Mother Didn't Tell Me

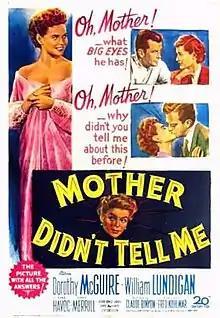
Theatrical release poster

Mother Didn't Tell Me is a 1950 American comedy film written and directed by Claude Binyon. It is based on the 1949 book "The Doctor Wears Three Faces" by Mary Bard. The film stars Dorothy McGuire, William Lundigan, June Havoc, Gary Merrill, Jessie Royce Landis and Joyce MacKenzie. The film was released on March 3, 1950, by 20th Century Fox.